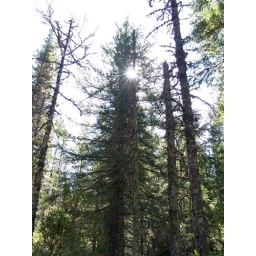
Hike to and/or around mirror lake